High Tor (play)

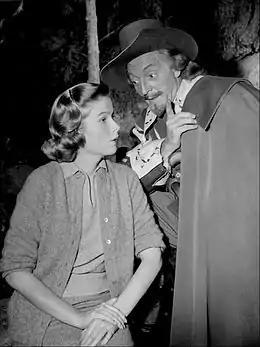
Having lost Van to Lisa, Judith (Nancy Olson) meets the spirit of a sailor (Everett Sloane) who tells her Van will return to her by morning.

Anderson first considered a musical adaptation of "High Tor" for television in 1949. He and John Monks Jr. adapted the play as a made-for-television musical fantasy in 1955, with music by Arthur Schwartz and lyrics by Anderson. "High Tor" was filmed in November 1955 by Desilu Productions at the RKO-Pathé Studio. Filming took only 12 days and the show was broadcast March 10, 1956 on the CBS television network, as a 90-minute episode of the series "Ford Star Jubilee". Bing Crosby, Julie Andrews, Nancy Olson, Hans Conreid, and Everett Sloane starred in the film, produced by Arthur Schwartz, and directed by James Neilson.